Copa América Centenario final

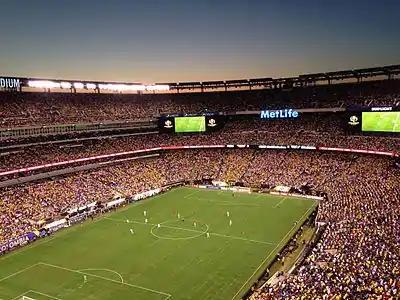
MetLife Stadium (pictured earlier in the tournament) hosted the final.

The Copa América Centenario final was a soccer match that took place on June 26, 2016 to determine the winner of the Copa América Centenario. It was the 45th final of the Copa América, and it took place at MetLife Stadium at the Meadowlands Sports Complex in East Rutherford, New Jersey, outside of the New York City.